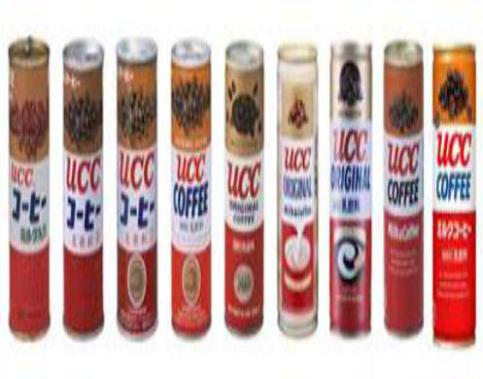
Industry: Food